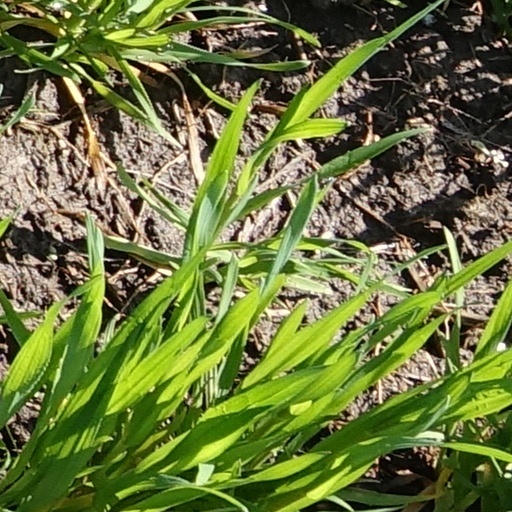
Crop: wheat